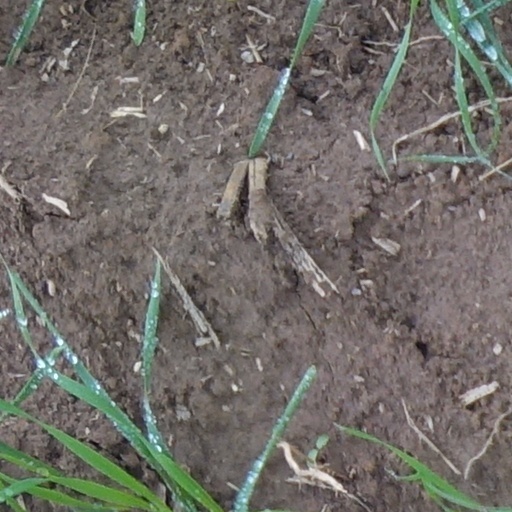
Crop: wheat